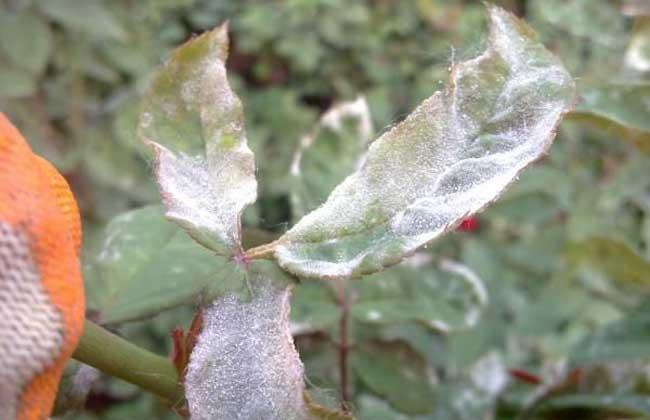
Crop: cherry
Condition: powdery_mildew